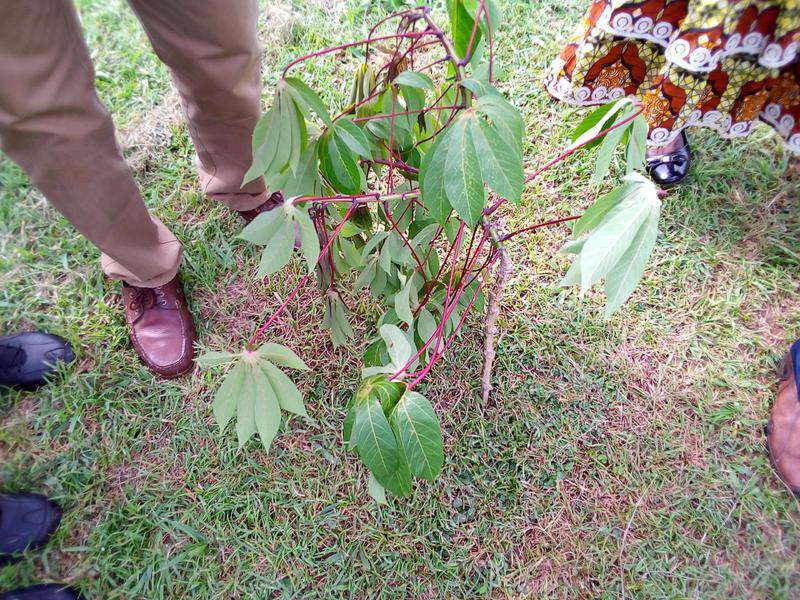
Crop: cassava
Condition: green_mottle